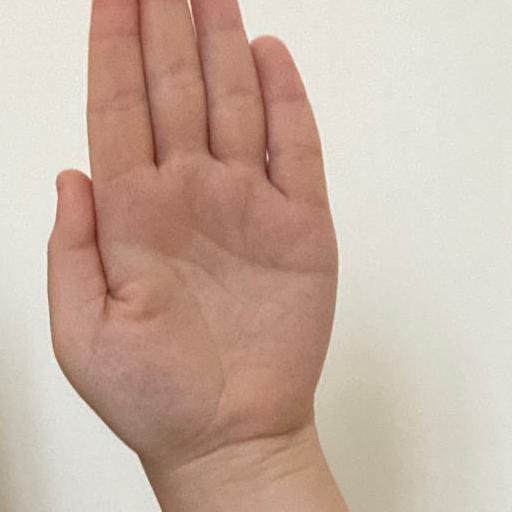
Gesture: stop